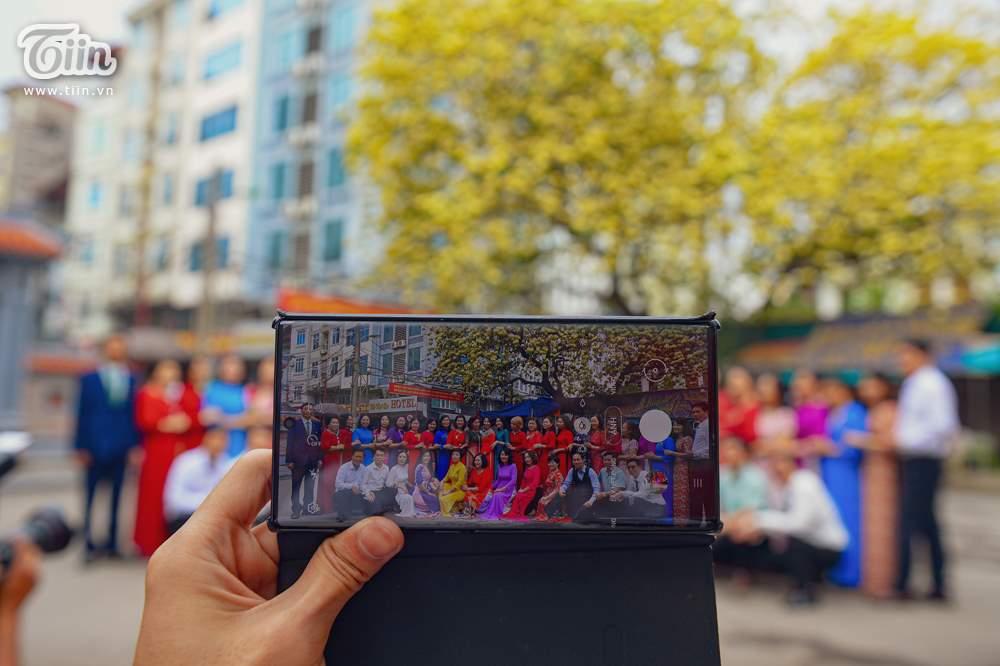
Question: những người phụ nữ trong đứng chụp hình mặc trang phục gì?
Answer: mặc áo dài